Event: Typhoon Ruby
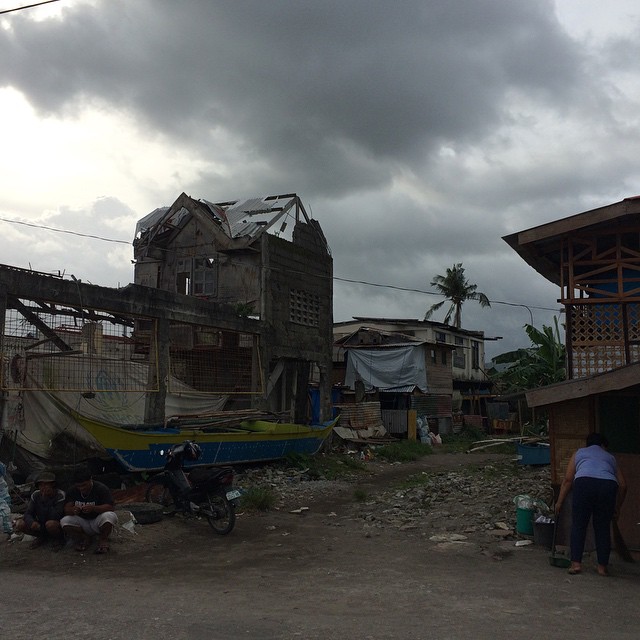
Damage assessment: damage